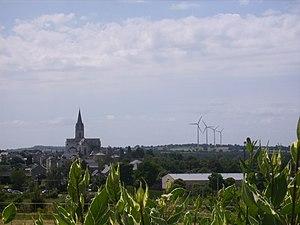
le village de Freigné (49) et ses éoliennes vus de la route de Candé
Freigné est une ancienne commune de l'Ouest de la France, située auparavant dans le département de Maine-et-Loire, en région Pays de la Loire et devenue le 1ᵉʳ janvier 2018 une commune déléguée de la commune nouvelle de Vallons-de-l'Erdre en Loire-Atlantique.